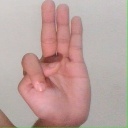
अक्षर: भ